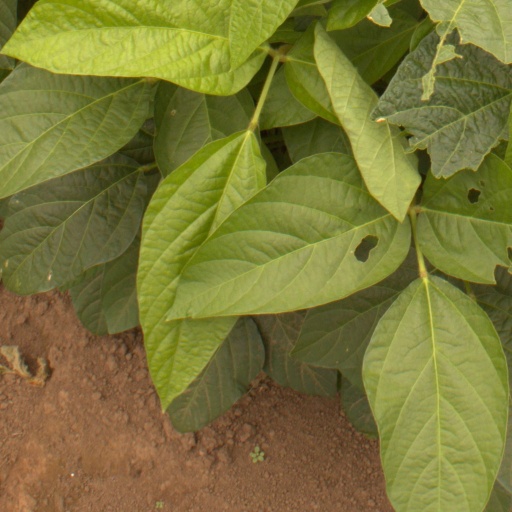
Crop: soybean